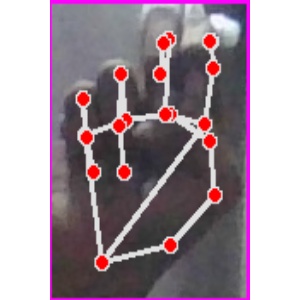
अक्षर: ह